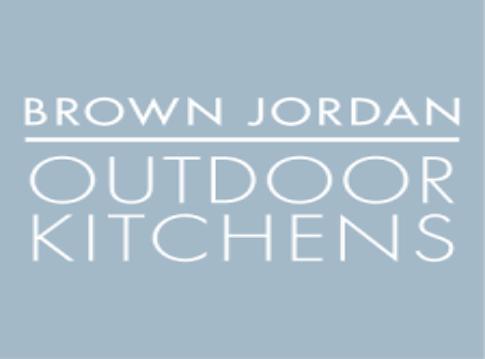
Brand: brown jordan
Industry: Necessities